Shanghai Urban Planning Exhibition Center

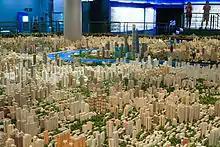
Parts of the scale model of Shanghai

The centerpiece of the exhibition is a huge scale model of the city of Shanghai, showing all existing and approved buildings. Visitors can view the model from alongside or ascend to a gallery running around it for views from above.